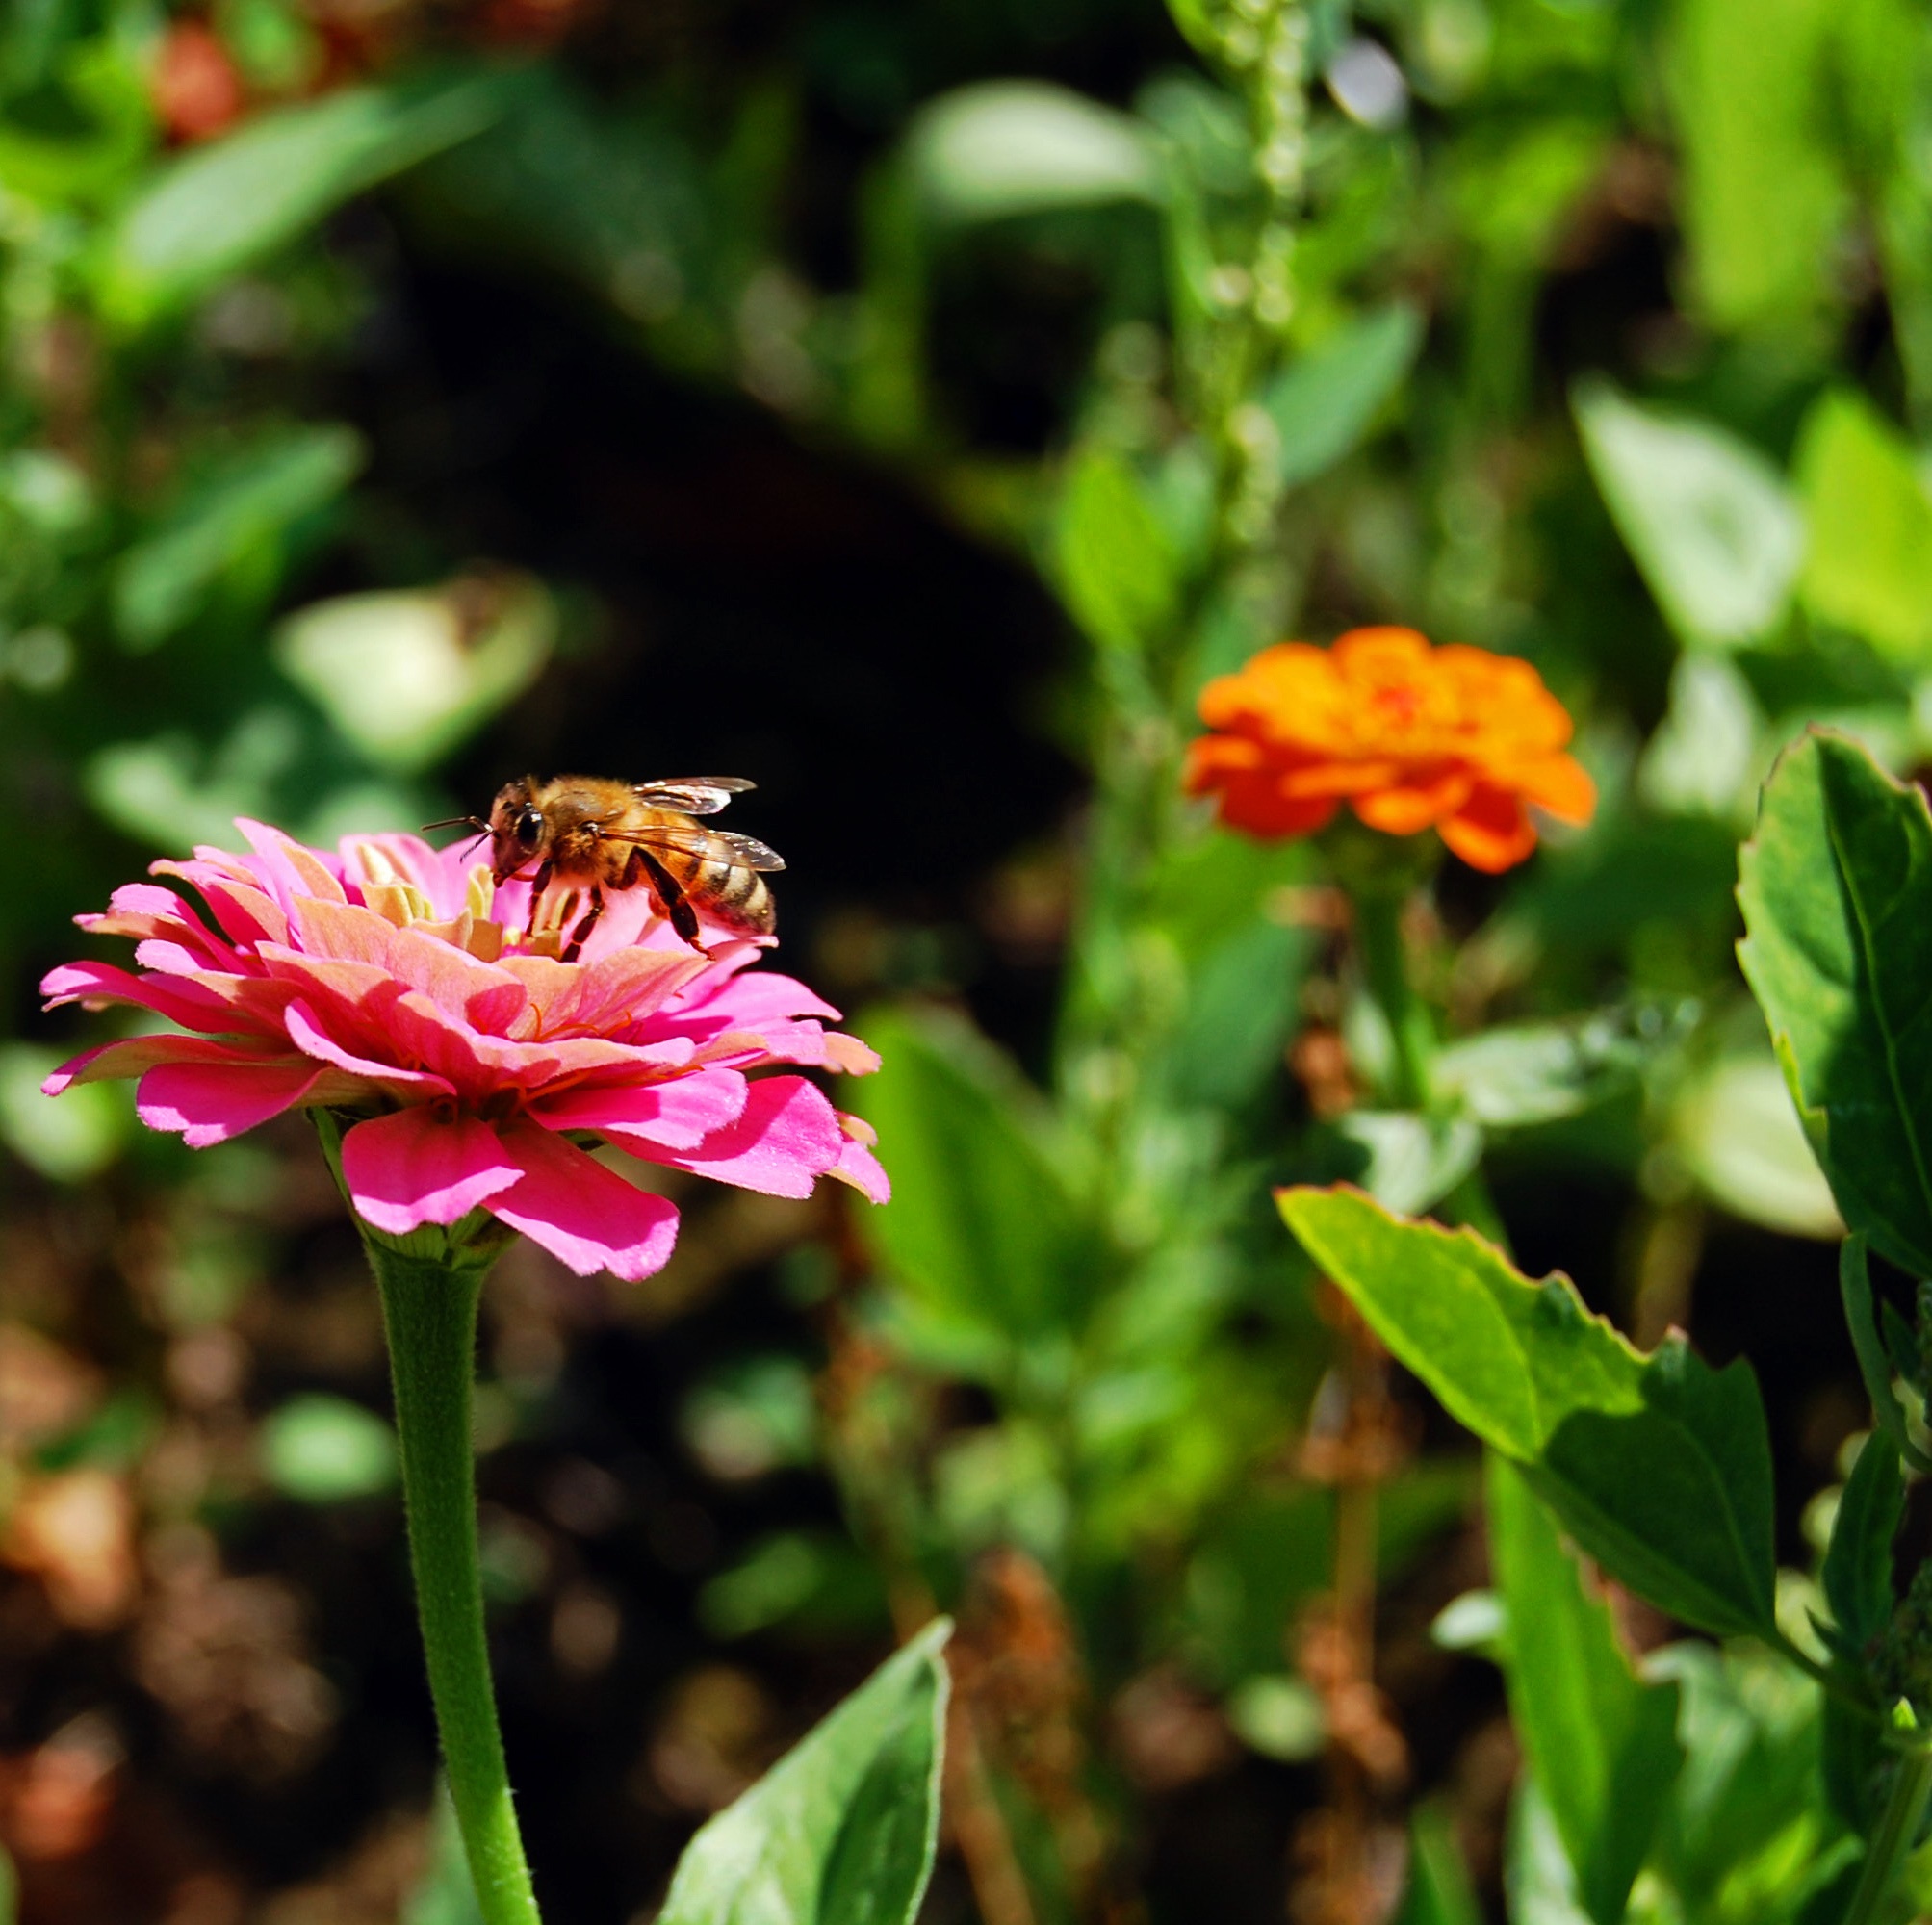
nature, grass, blossom, plant, sun, meadow, flower, petal, bloom, summer, insect, park, botany, butterfly, colorful, garden, flora, fauna, invertebrate, wildflower, bee, beauty, late summer, flower meadow, nectar, grasses, macro photography, summer meadow, flowering plant, annual plant, land plant